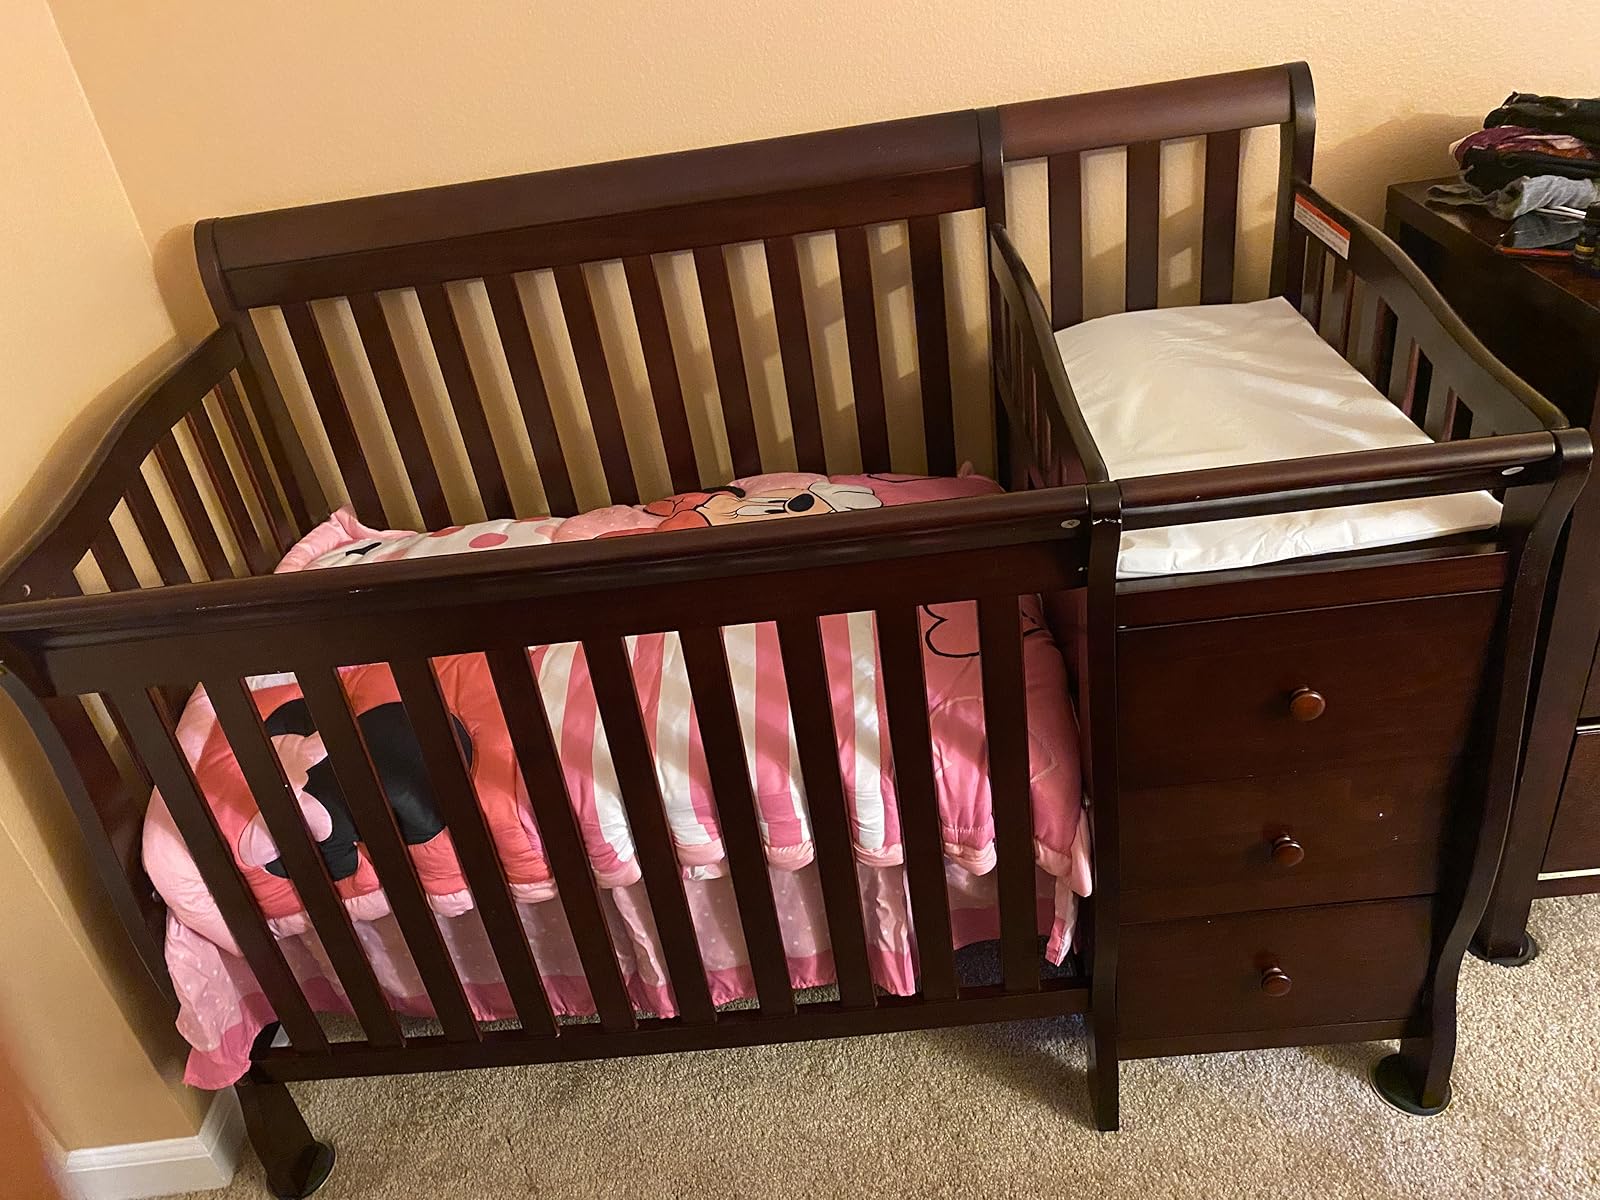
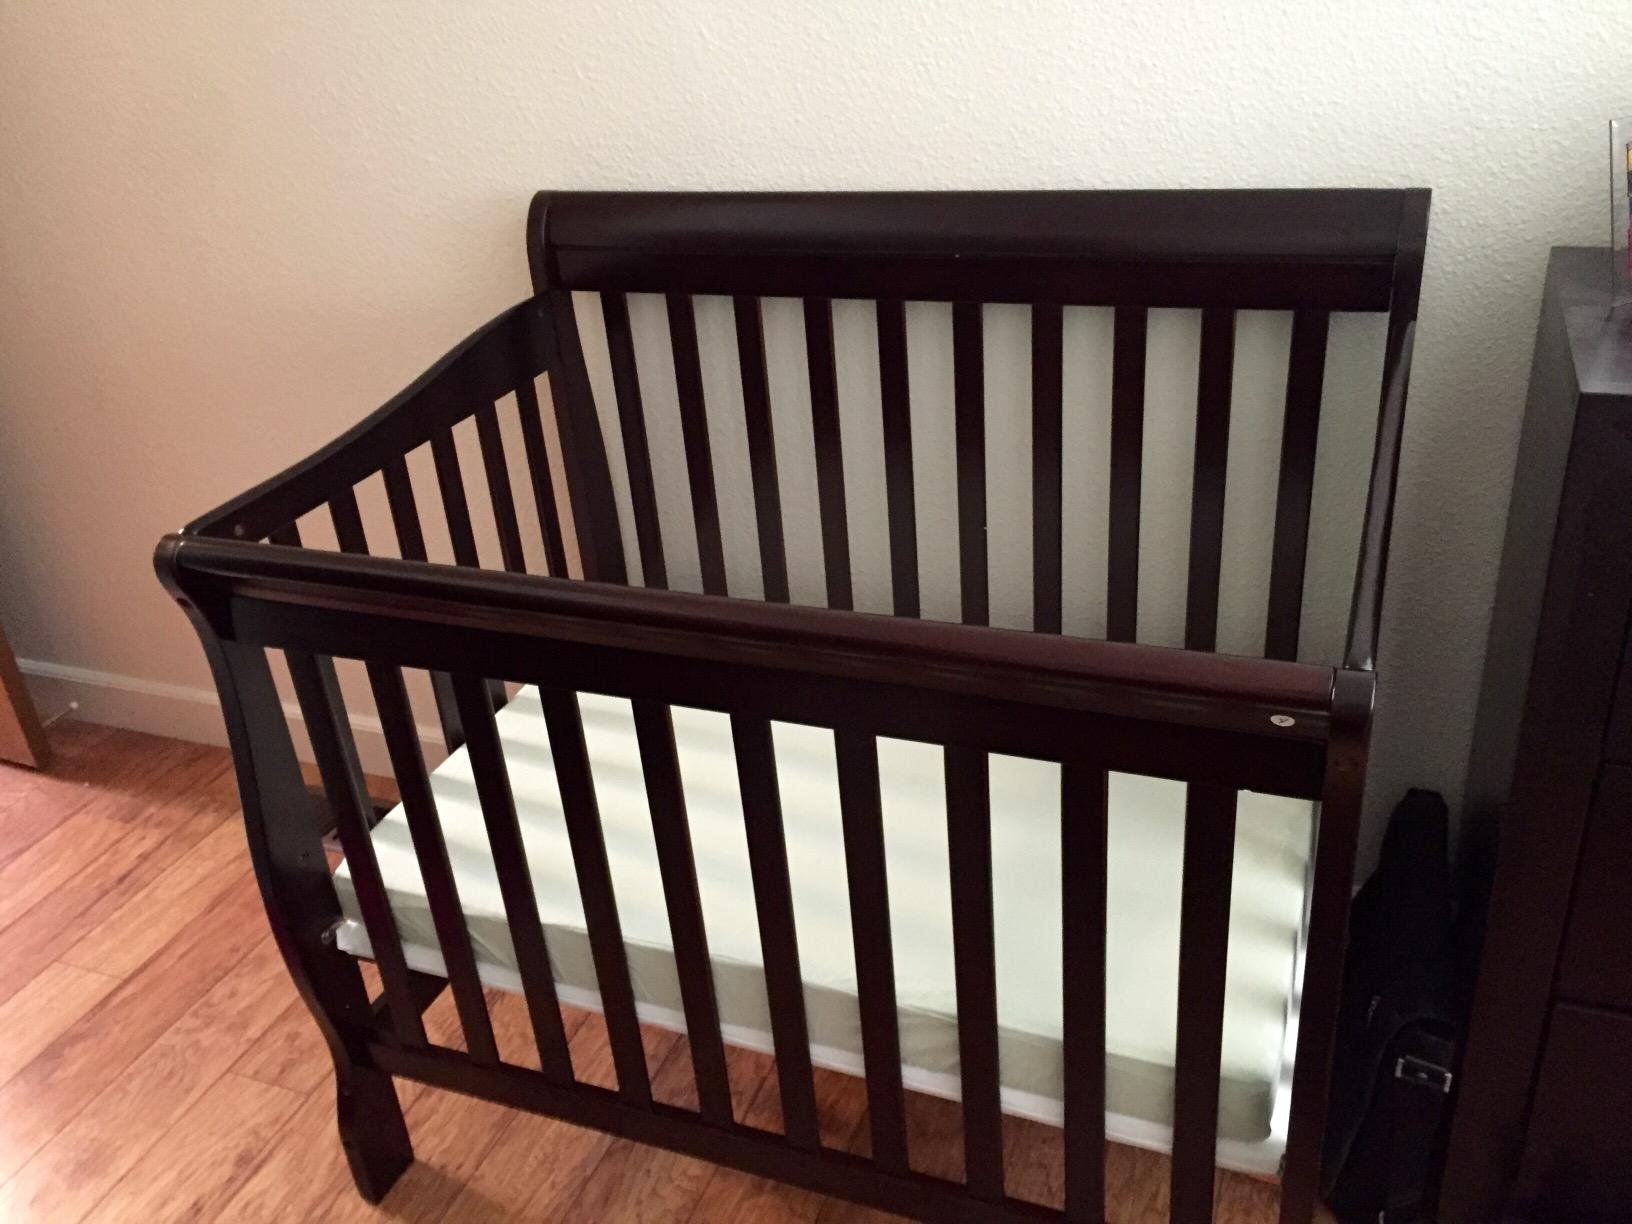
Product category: products_crib
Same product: no